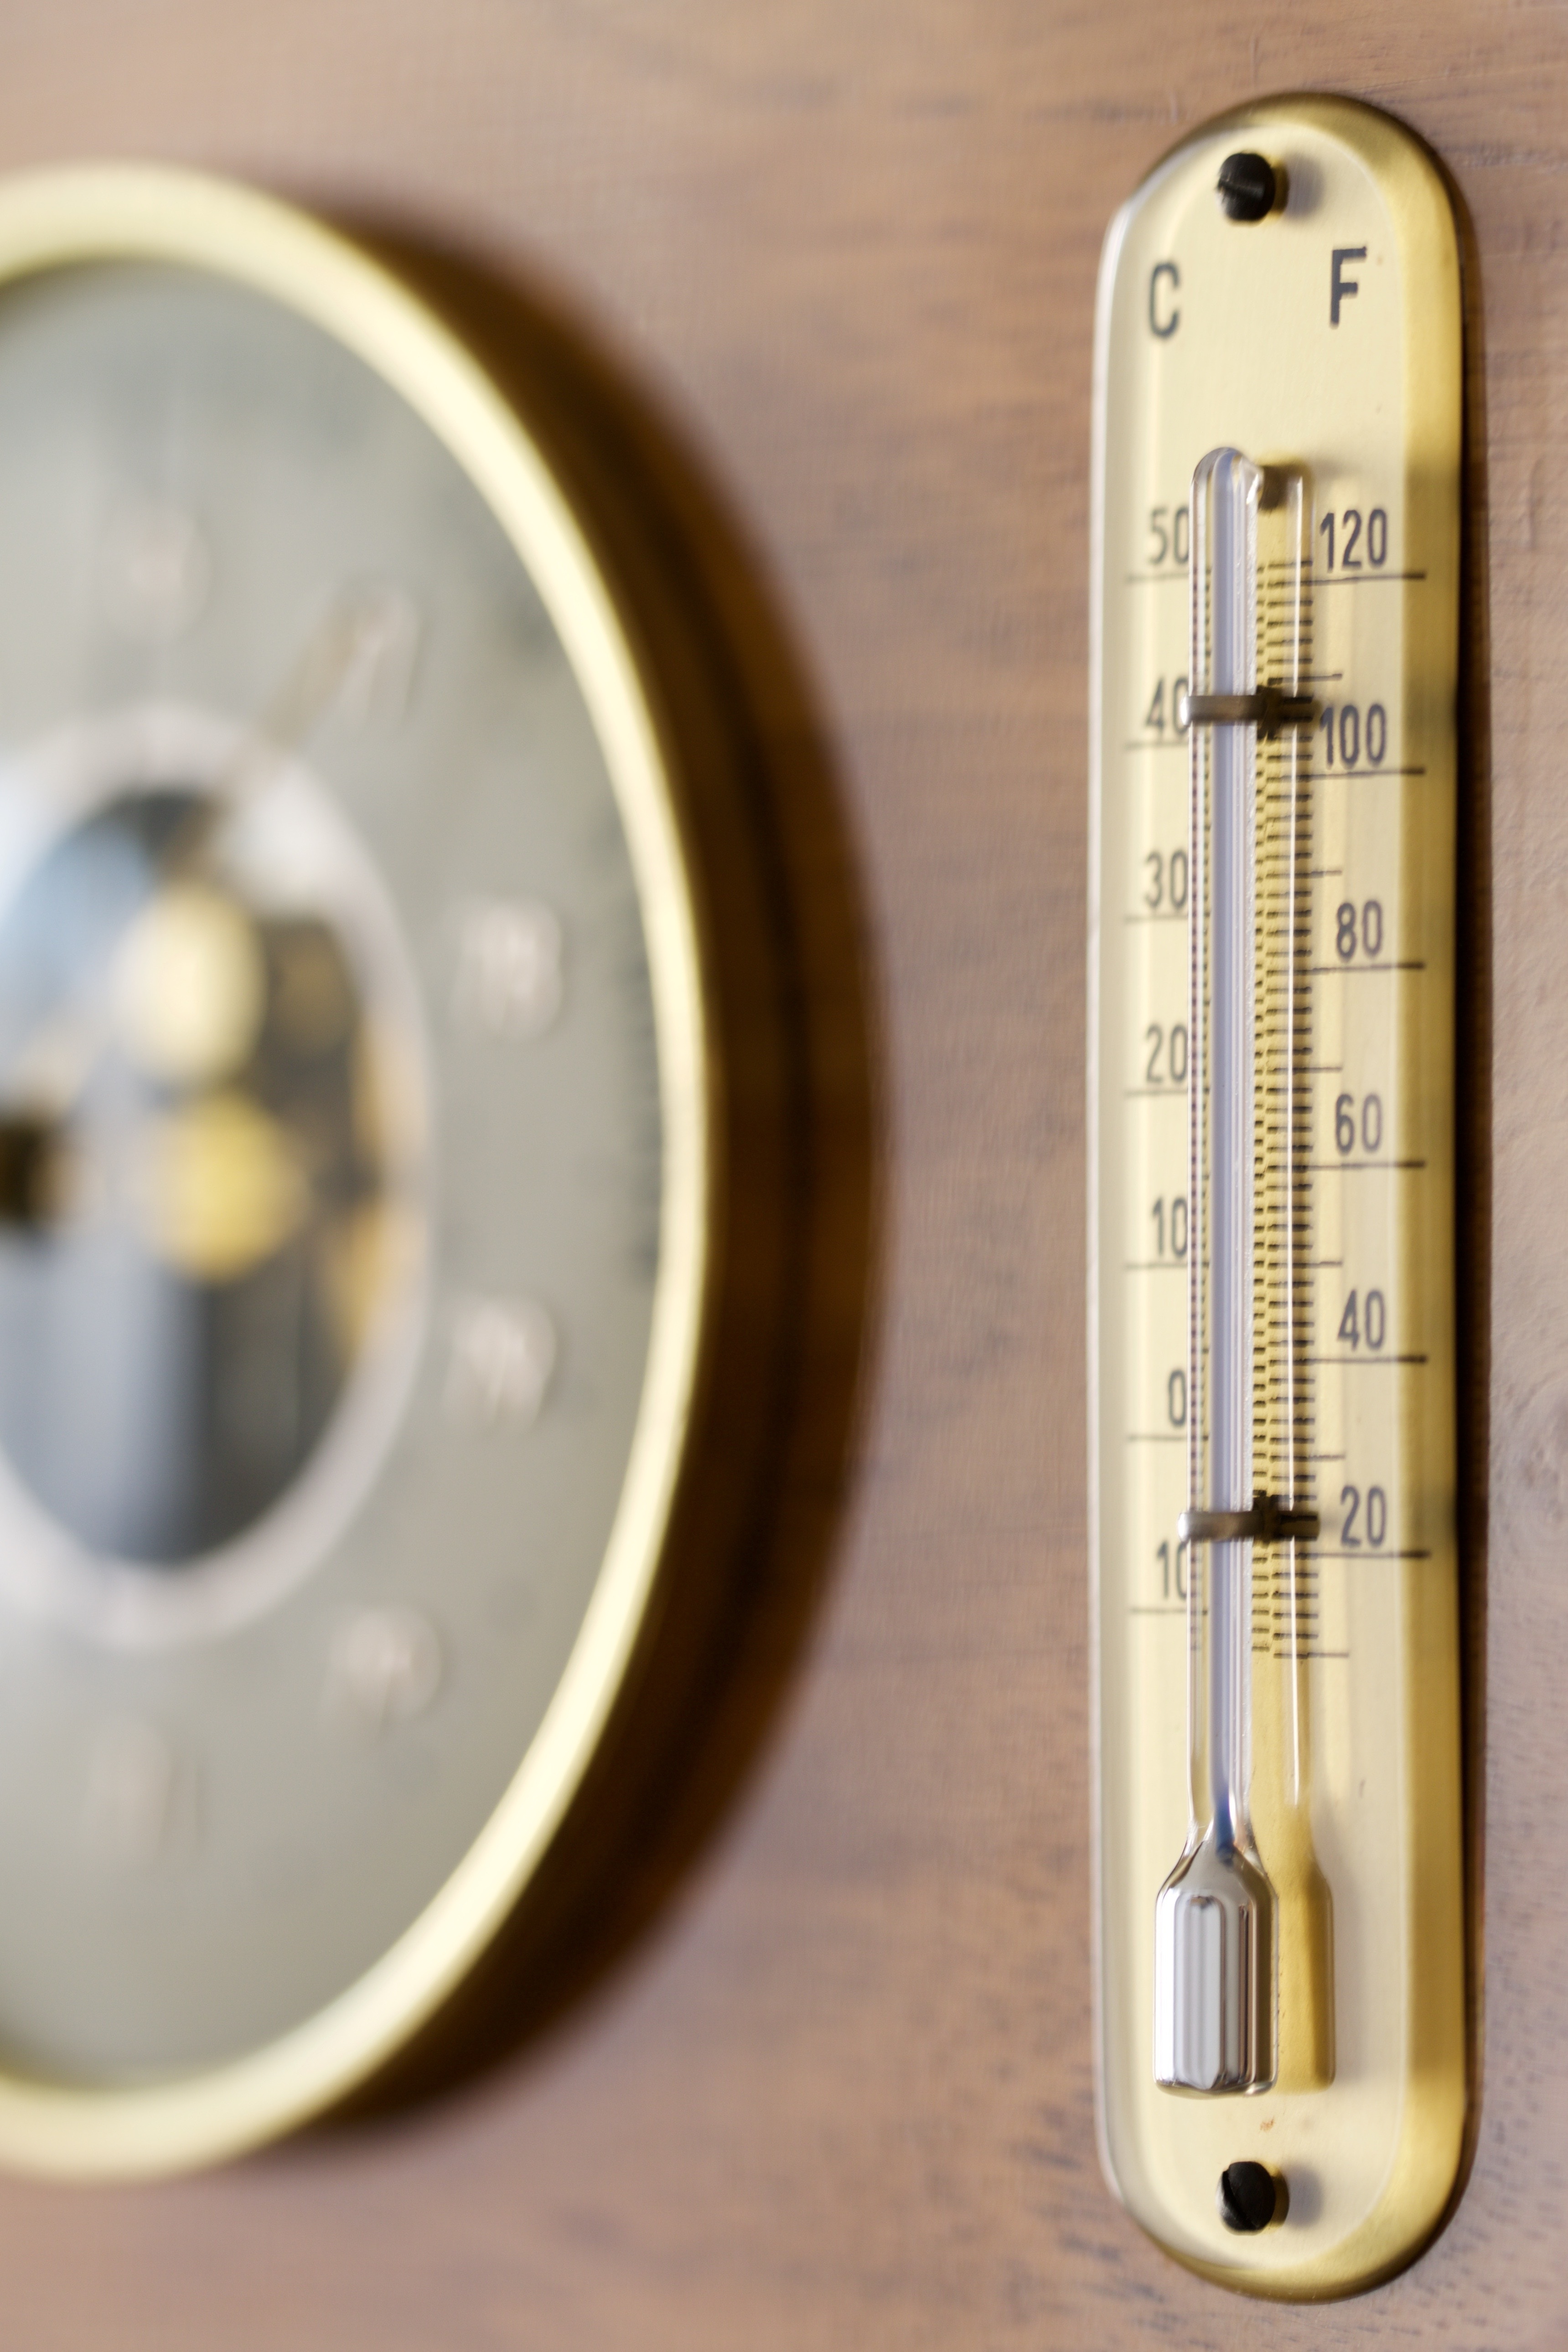
gauge, brass, thermometer, fahrenheit, temperature, celsius, humidity, hydrometer, measuring instrument, measuring station